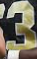
Number: 3